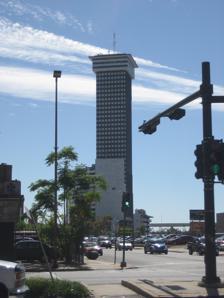
Building: Plaza Tower
Country: United States of America
Year built: 1969
Skyscraper in New Orleans, Louisiana This article is about the skyscraper in New Orleans. For the skyscraper in Leeds, UK, see Sky Plaza . For the skyscraper in Knoxville, Tennessee, see Plaza Tower (Knoxville, Tennessee) . Plaza Tower The familiar landmark of the New Orleans skyline in October 2007 General information Type Residential Location 1001 Howard Avenue New Orleans , United States Coordinates 29°56′47″N 90°04′36″W / 29.94639°N 90.07667°W / 29.94639; -90.07667 Construction started 1964 Completed 1969 Renovated 2006-2008 Height Roof 531 ft (162 m) Technical details Floor count 45 Floor area 485,000 sq ft (45,058 m 2 ) Lifts/elevators 13 Design and construction Architect(s) Leonard R Spangenberg, Jr & Associates U.S. National Register of Historic Places Designated January 30, 2013 Reference no. 12001241 References Plaza Tower (for a time dubbed Crescent City Towers and Crescent City Residences in a failed proposed redevelopment scheme) is a 45-story, 531-foot (162 m) skyscraper in New Orleans , Louisiana , designed in the modern style by Leonard R. Spangenberg, Jr. & Associates .  Located in the Central Business District (CBD), it is the third tallest building in both the city of New Orleans and the state of Louisiana. The building has been unused since 2002 because of environmental problems such as toxic mold and asbestos which have since been remediated. History Construction of the Plaza Tower began in 1964 as a project of developer Sam J. Recile, but halted in October 1966. The property was bought out and construction resumed in 1968, and completed in 1969. The Plaza Tower was the tallest building in New Orleans and Louisiana for four years until the Hancock Whitney Center (then called One Shell Square) surpassed it by over 160 feet (49 m). Along with the World Trade Center on the Mississippi riverfront, the Plaza Tower marked the beginning of modern high-rises in New Orleans.  The building has always held a prominent place in the city's skyline, even after the 1970s building boom on along Canal Street and the 1980s boom along Poydras Street .  This is due to both its unique design, particularly its "crown top," and its location on the extreme edge of the CBD. The Plaza Tower was originally designed primarily as an office building with some residential space on the upper floors.  Upon completion of the tower, very little residential space was made available.  By 1984 the remaining residential apartments were made into offices. In 2001, tenants began to publicly criticize the building's owners for ignoring worsening conditions in the building.  Claims were made that a lack of proper maintenance had led to exposure to asbestos and toxic mold.  Several class action lawsuits were filed by workers against the owners and managers and their own employers, the Louisiana Department of Social Services and Louisiana Department of Health and Hospitals .  In 2002 approximately 700 Louisiana state and New Orleans District Attorney's Office employees relocated en masse to offices on Common Street.  Since that time, the building has sat sealed off and unused. Proposed rebirth as Crescent City Towers View from the Hilton New Orleans skydeck For several years in the late 2000s, a plan was in the news to redevelop Plaza Tower as residential space under the name "Crescent City Towers" or variations on that name. A plan claimed to begin by gutting the building down to its superstructure , both on the interior and exterior, required because of the building's history with asbestos, toxic mold and water leaks.  The proposed new facade would feature a neomodern look, making extensive use of glass and staggered balconies, to provide the units with views of the New Orleans skyline and the Mississippi River .  Once complete, the building would have included amenities such as a gourmet restaurant, spa, fitness center, indoor pool and retail space.  The renovation of an adjoining building containing a 350-space parking garage and several townhouse units was also planned.  The redesign was originally proposed under the name Crescent City Residences. The architectural team behind the redesign was composed of Williams Architects of New Orleans and Marks Thomas Architects of Baltimore.  Dorian M. Bennett Realtors Inc. had exclusive rights to sell the 350 units, with prices starting at $350,000.  Unit sizes were determined, but prices were planned to be in the range of $450 per square foot, similar to prices in the French Quarter , and about $100 per square foot higher than the nearby Warehouse District. In November 2005, Giannasca Development Group announced it had secured $24 million to start the redevelopment project.  A construction timetable was being developed in light of delays and logistical issues since Hurricane Katrina , with estimates for an opening date in 2008. In spring 2006, modified plans were released reflecting changes aimed at addressing post-Katrina concerns.  This redesign includes glass designed to withstand 200 mph (320 km/h) winds, a self-contained electrical generator, and an internal water supply, which developers say could make the building self-sufficient for three to four weeks.  The external design was also changed to a cleaner glass and steel design, removing the needle point and multiedged surfaces of the original design.  This new exterior was to consist of gold-tinted wall to wall glass and maroon steel.  The price of the project increased from $100 million to $120 million while the number of units has been reduced from 350 to 197.  These units were to run from 1,080 square feet (100 m 2 ) starting at $450,000 to several 3,000-square-foot (280 m 2 ) units costing several million dollars.  Three quarters of the units were to have only one bedroom.  The project also saw a slight name change to the Crescent City Towers. In July 2007, the owners defaulted on the mortgage and the Plaza Towers was put on the auction block.  Howard Acquisitions, LLC already held the mortgage on the building.  Their winning bid protects their investment and gives them full control over the high-rise.  The new owners, Plainfield Direct, are remaining tight-lipped about their plans for the building. On December 19, 2007, Plainfield Direct paid the City of New Orleans $608,000 in back taxes and announced plans to spend $10 million on environmental remediation .  This work was eventually completed.  Following the remediation work, Plainfield was to partner with developers to put the building back into use. Such plans were not met with success. In July 2011, the still vacant building was announced to be up for auction with bids due by 20 September. Bryan Burns purchased the building for $650,000 at a private auction in December 2011, although the listed price was $15.5 million in 2010. In September 2014 the building was again sold, this time for an undisclosed amount to Alexandra Land and Development LLC. Debris and fire and continued decay On May 20, 2021, a piece of the Plaza Tower fell from top of the building, injuring one person. This debris caused the closure of many major roads in New Orleans such as parts of Howard Avenue and Loyola Avenue. New Orleans officials and current property owner Joe Jaeger stated that the property would receive new fencing and a net that would catch any more debris, were it to fall off of the building. More roads were subsequently added to the closure list. These closures will be in place until a new fence is put up around the building and when the area is deemed safe for pedestrians. The area around the Plaza Tower reopened on July 16 after the netting was placed. In the early morning hours of January 10, 2022, a fire was reported in the Plaza Tower. Smoke was seen from the roof, having flowed up through the elevator shafts. New Orleans Fire Department responded and put the flames out that same day. On 10 January 2023, the long derelict building was again in local news as pieces falling dangerously to the ground again prompted closure of surrounding streets. On 24 April 2023, a man fell to his death from the Plaza Tower. This came just hours after firefighters put out another fire in the building The building continues to decay as many of the panels have been ripped out of the parking garage structure of the tower . New Orleans Mayor Latoya Cantrell has explored the possibility of demolishing the building if the structure poses any more safety hazards. Location 1001 Howard Avenue New Orleans, LA 70113-2002 The Plaza are bounded by the following streets: Howard Avenue (south) Loyola Avenue (west) Julia Street (north) South Rampart Street (east) See also List of tallest buildings in New Orleans List of tallest buildings in Louisiana References